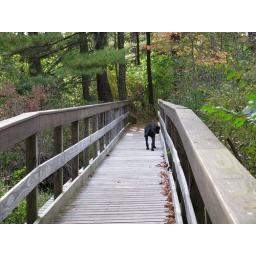
Beau heading back to the car at the end of our hike, hoping to see something in the water to jump in after.